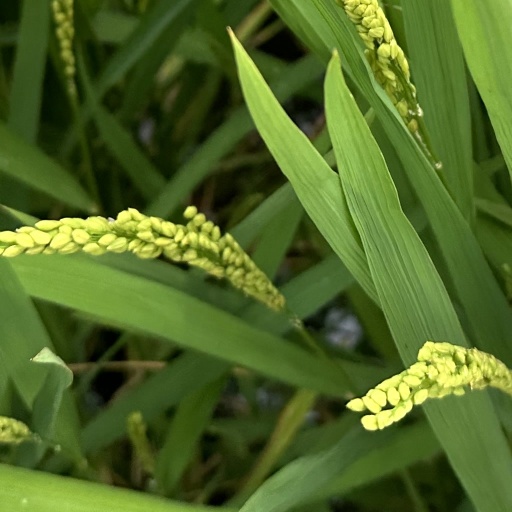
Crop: rice